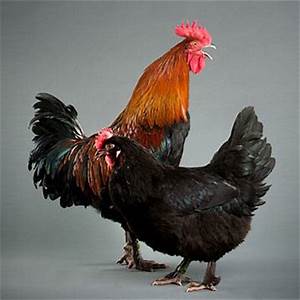
Label: chicken